Manchester Metrolink

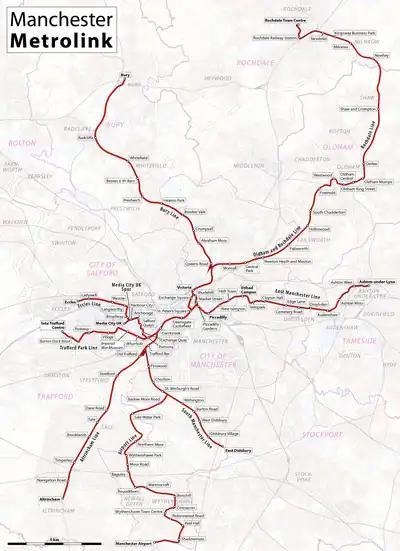
Geographic map of Metrolink system.

With increased tram traffic brought about by the expansion of the Metrolink network, it became necessary to build a new route across Manchester City Centre to alleviate congestion and improve capacity.